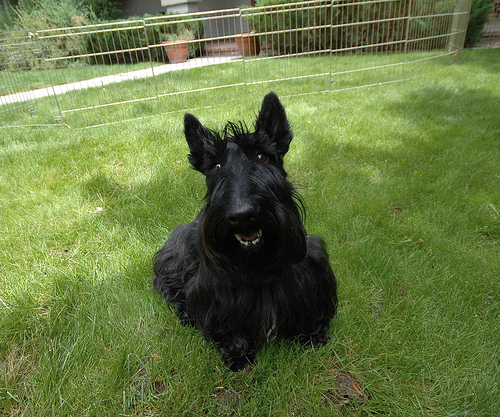
Animal: dog
Breed: scottish terrier